Robert Stokes (politician)

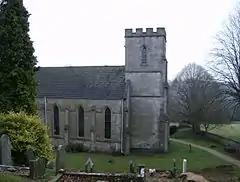
St Bartholomew's Church

From 1832 to March 1835 Stokes worked for Joseph Pitt, designing buildings for Pittville. A notable design of Stokes during this time was Ravenhurst, a grade II listed building.